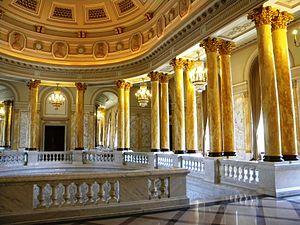
Palais royal de Bucarest